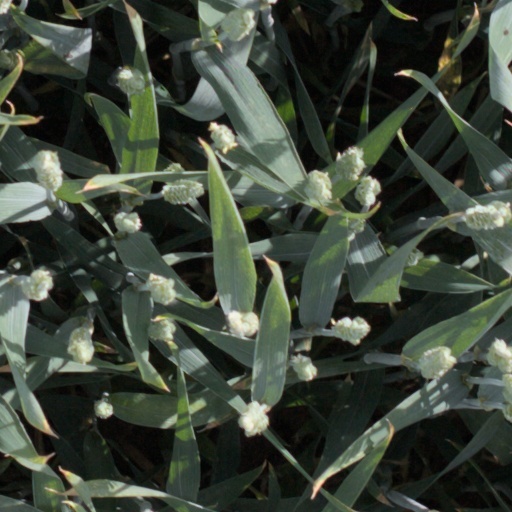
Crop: wheat